Balladyna (drama)

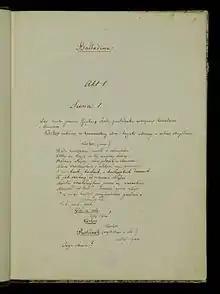
The manuscript of "Balladyna" given by Słowacki to friend Józef Reitenheim in 1834

Balladyna is a drama written by Juliusz Słowacki in 1834 in Geneva and published in 1839 in Paris. It is a notable work of Polish romanticism, focusing on the issues such as thirst for power and evolution of the criminal mind. The story revolves around the rise and fall of Balladyna, a fictional Slavic queen.